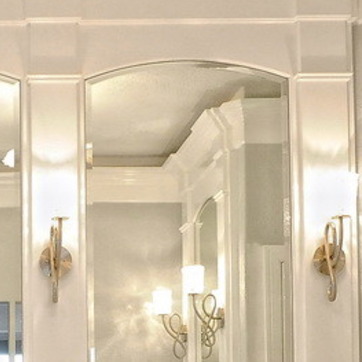
Material: mirror